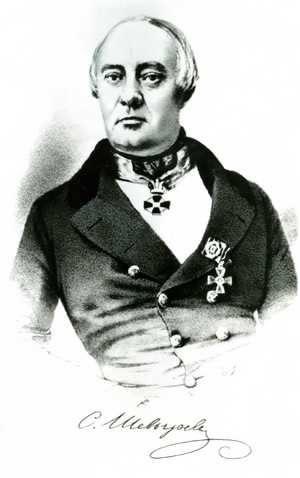
Stepan Petrovitch Chevyriov ou Chevyrev est un critique et historien littéraire russe qui fut également poète, académicien de l'Académie impériale des sciences de Saint-Pétersbourg, professeur de la littérature russe à l'université impériale de Moscou, conseiller d'État, chevalier de l'Ordre de Sainte-Anne de 3ᵉ classe.